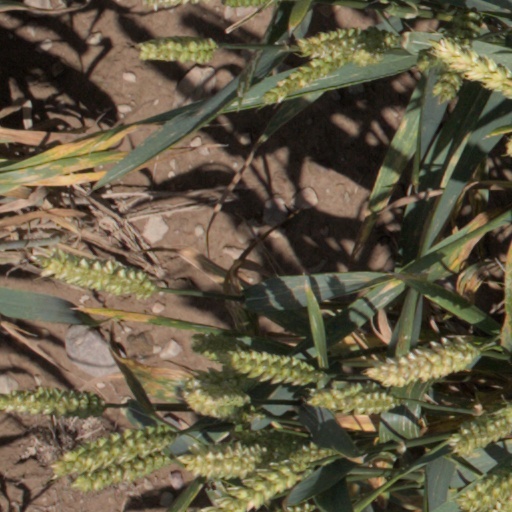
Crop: wheat